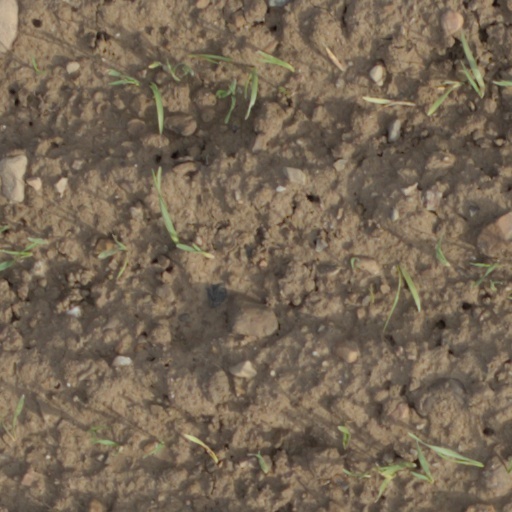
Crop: wheat